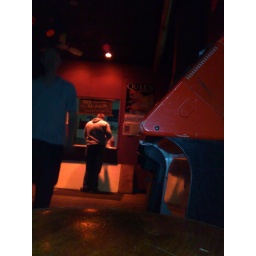
Sitting on the floor in the back room, looking towards the food bar